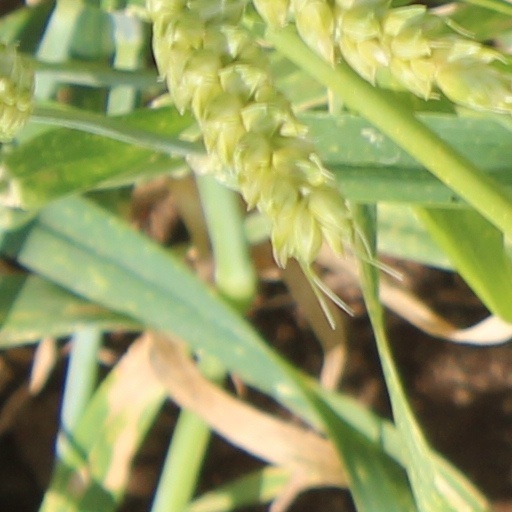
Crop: wheat